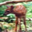
Label: deer